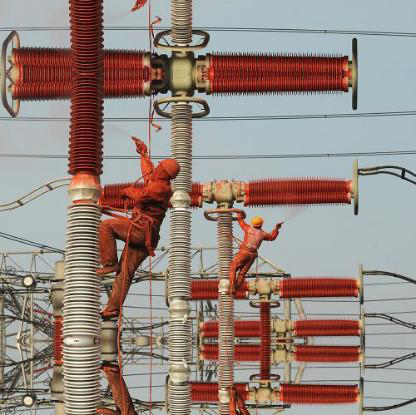
Objects in the image:
label: helmet
label: helmet